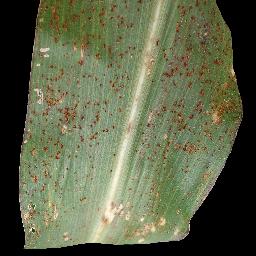
Label: Corn_(Maize)___Common_Rust